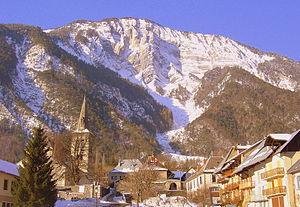
Le Bourg-d'Oisans est une commune française située dans le département de l'Isère en région Auvergne-Rhône-Alpes.